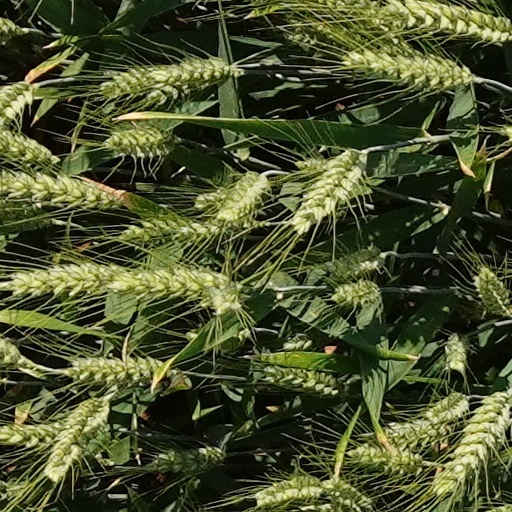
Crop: wheat